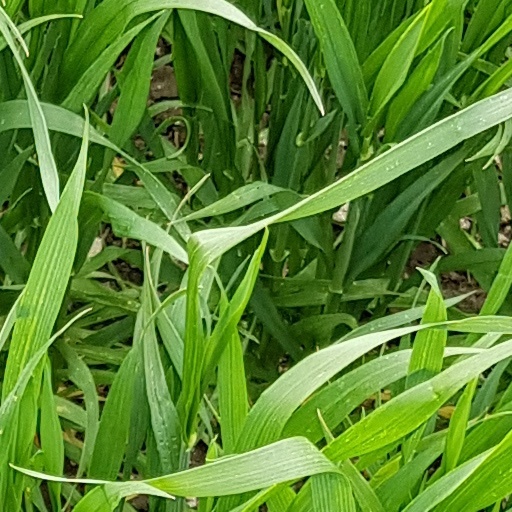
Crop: wheat